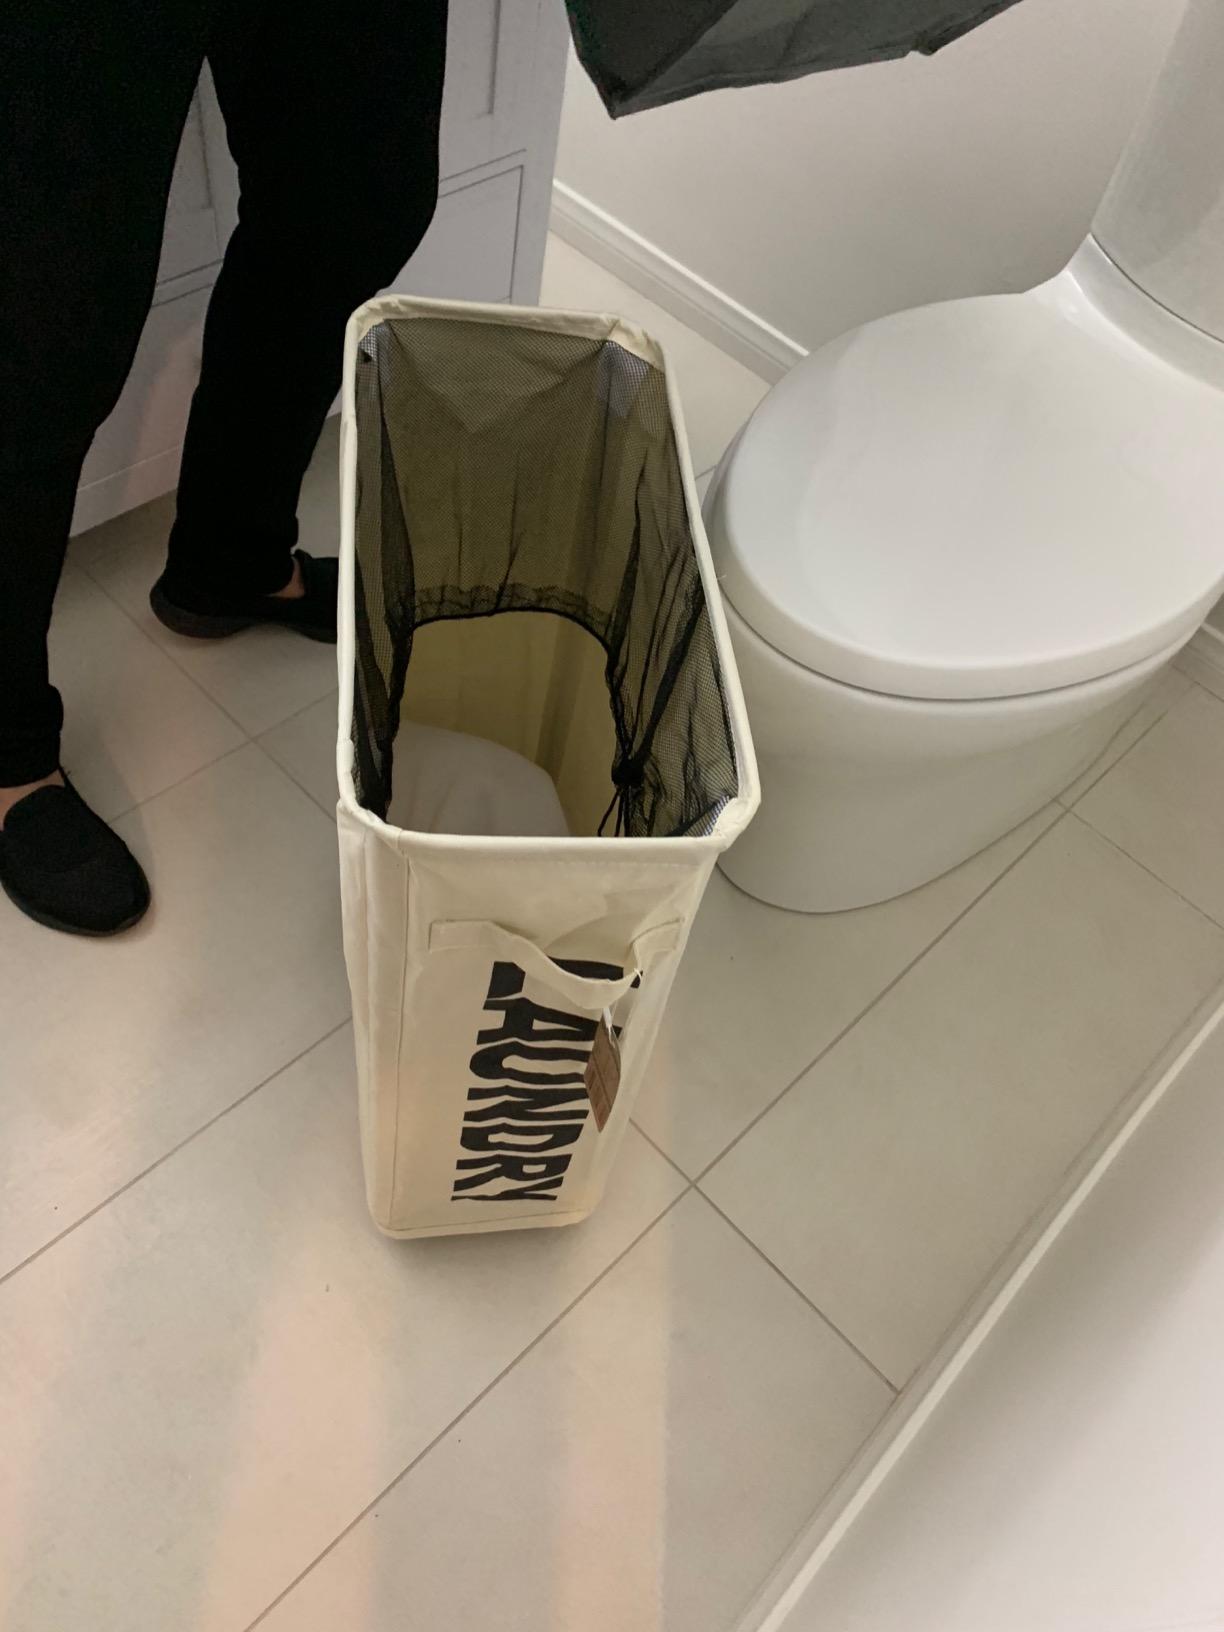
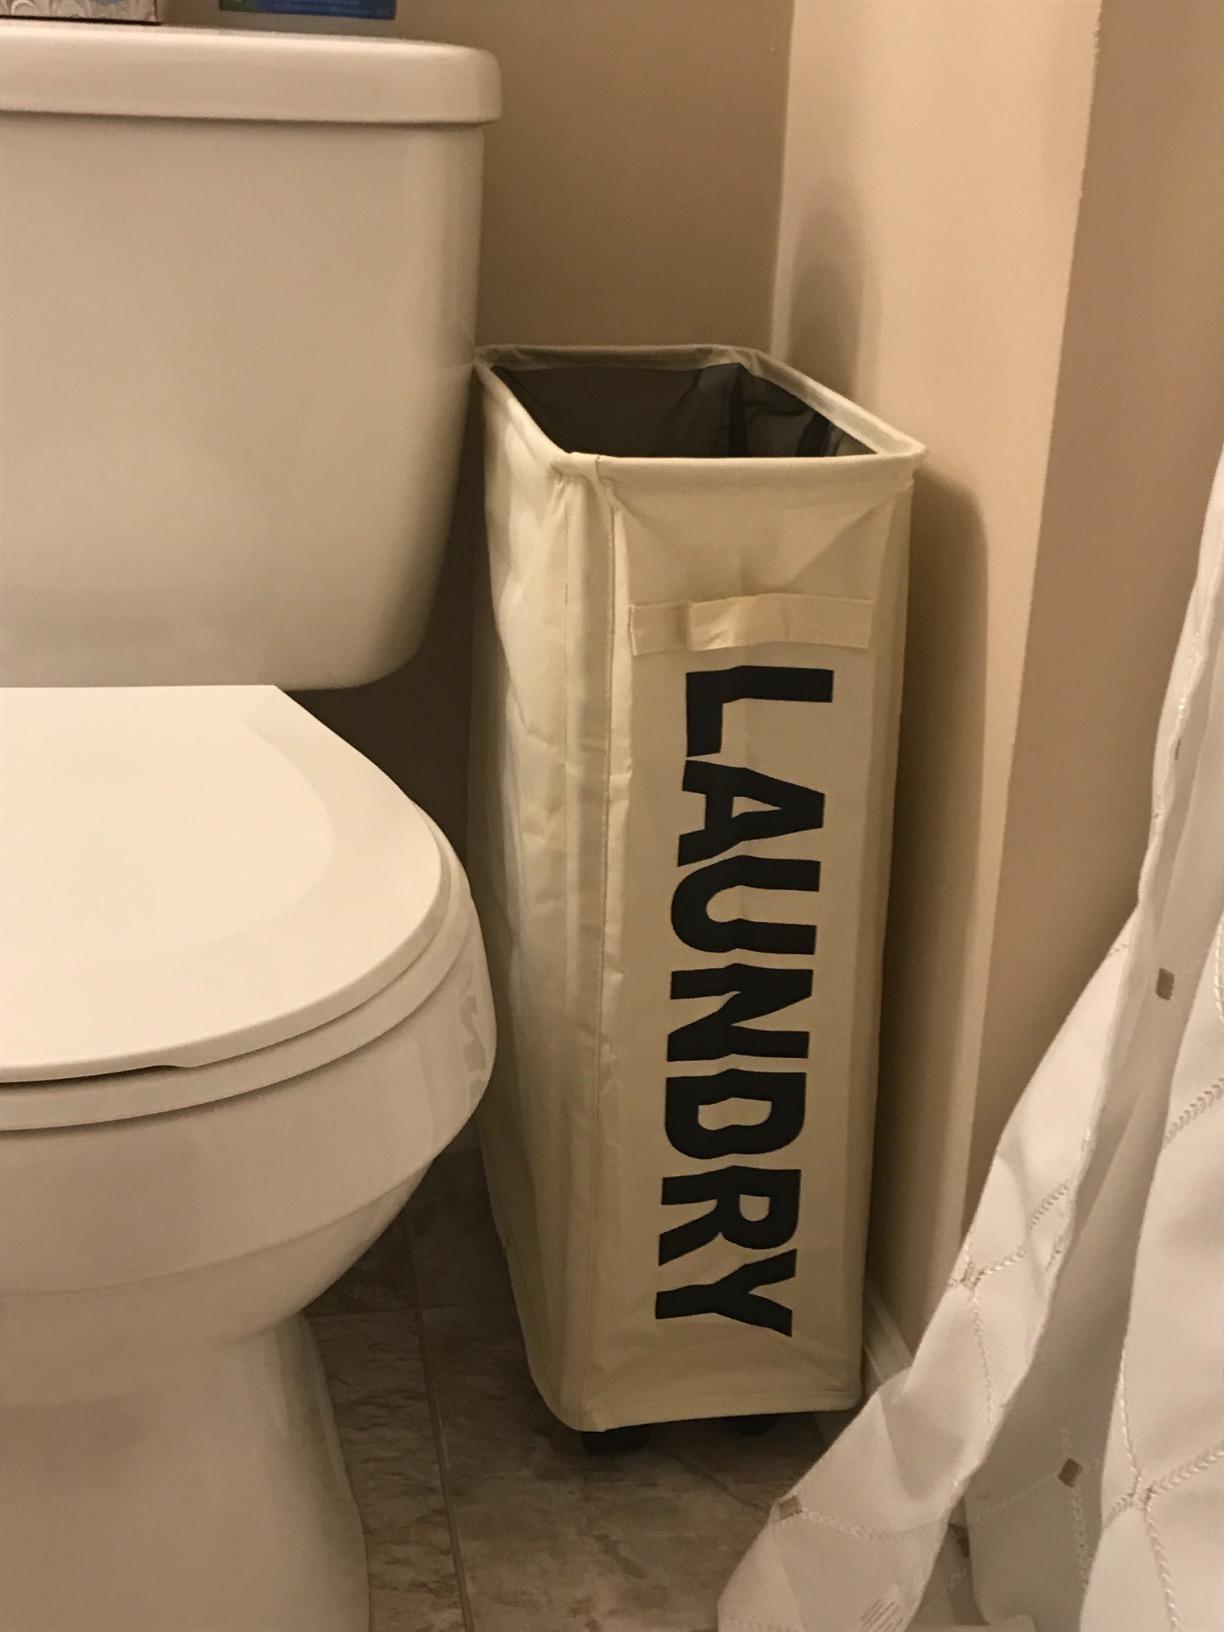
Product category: items_hamper
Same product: yes